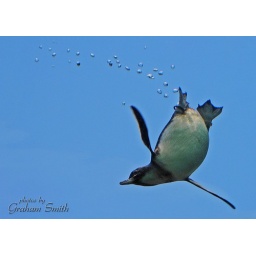
I was underneath the penguin looking up though the water towards the clear blue sky above.